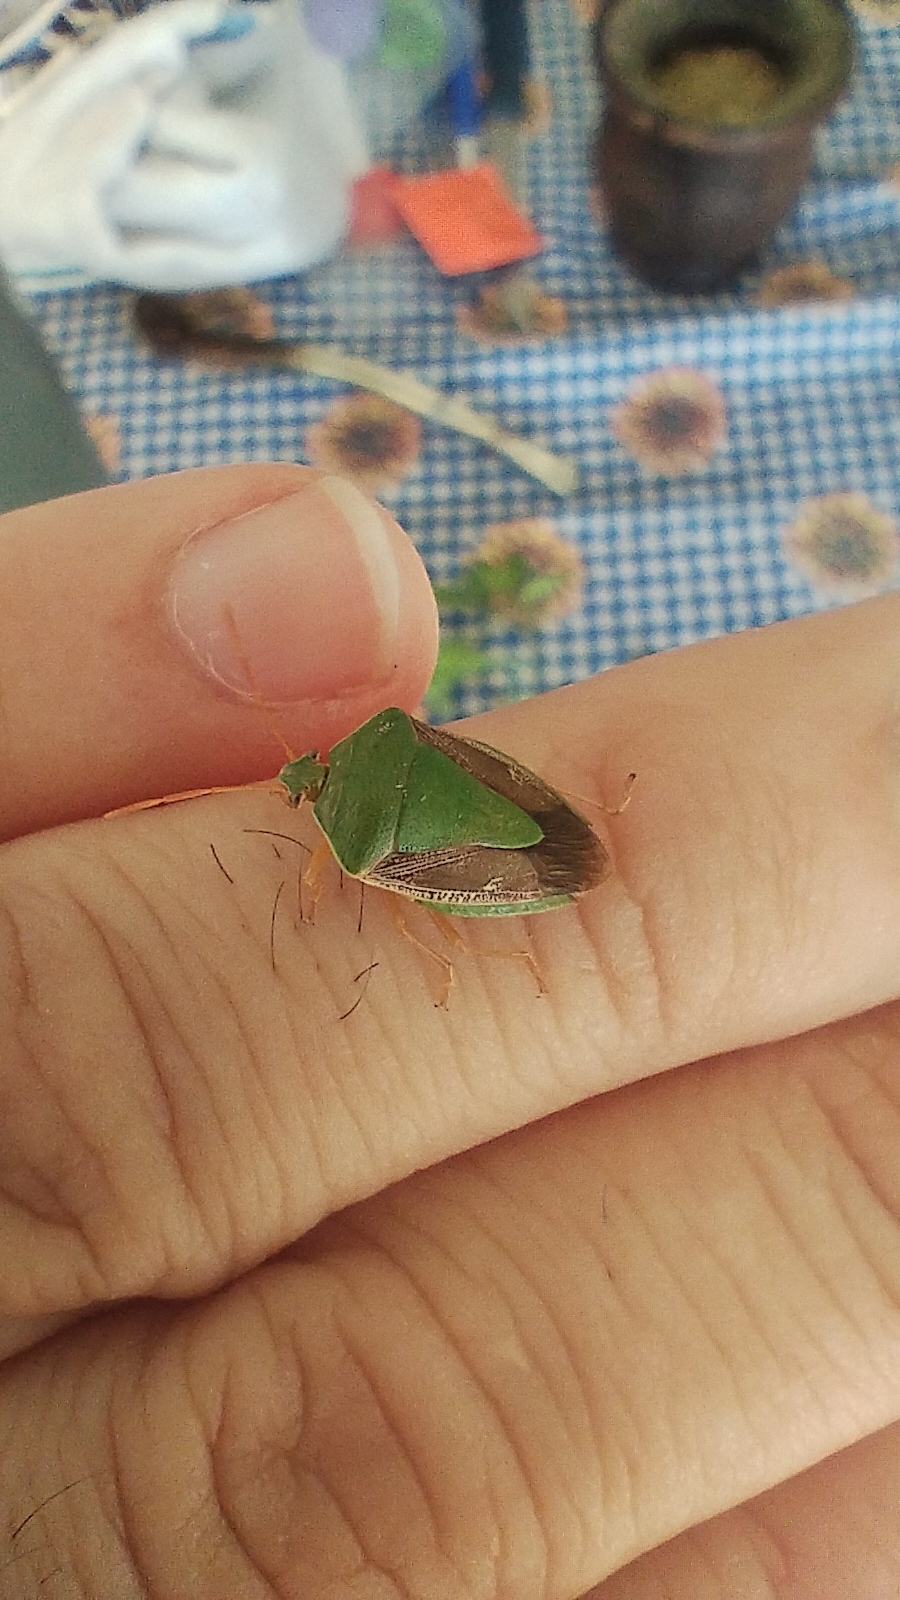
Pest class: stink_bug